James Baskett

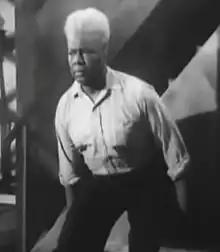
Baskett in "Revenge of the Zombies" (1943)

James Franklin Baskett (February 16, 1904 – July 9, 1948) was an American actor who portrayed Uncle Remus in the 1946 Disney feature film "Song of the South". His performance included singing the song "Zip-a-Dee-Doo-Dah."